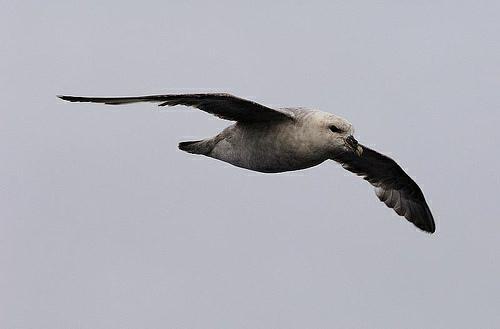
A photo of a northern fulmar